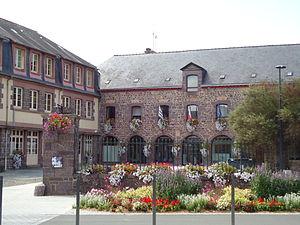
Mairie
Montfort-sur-Meu est une commune française située sur le Meu dans le département d'Ille-et-Vilaine, en région Bretagne. La ville compte environ 7 000 habitants pour une superficie de 14 km².
La liste des maires de Montfort-sur-Meu présente la liste des maires de la commune française de Montfort-sur-Meu, située dans le département d'Ille-et-Vilaine en région Bretagne.